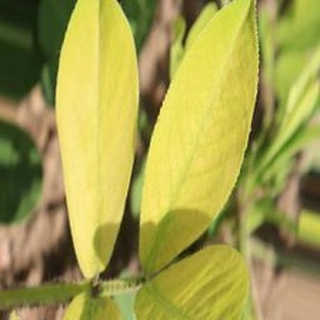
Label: groundnut_nutrition_deficiency